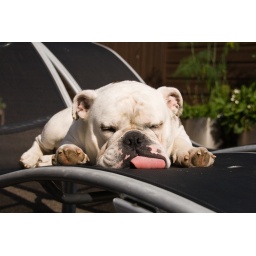
I looked out the kitchen window to find Bubba fast asleep on the sunbed in the garden...he looked soooo cute!